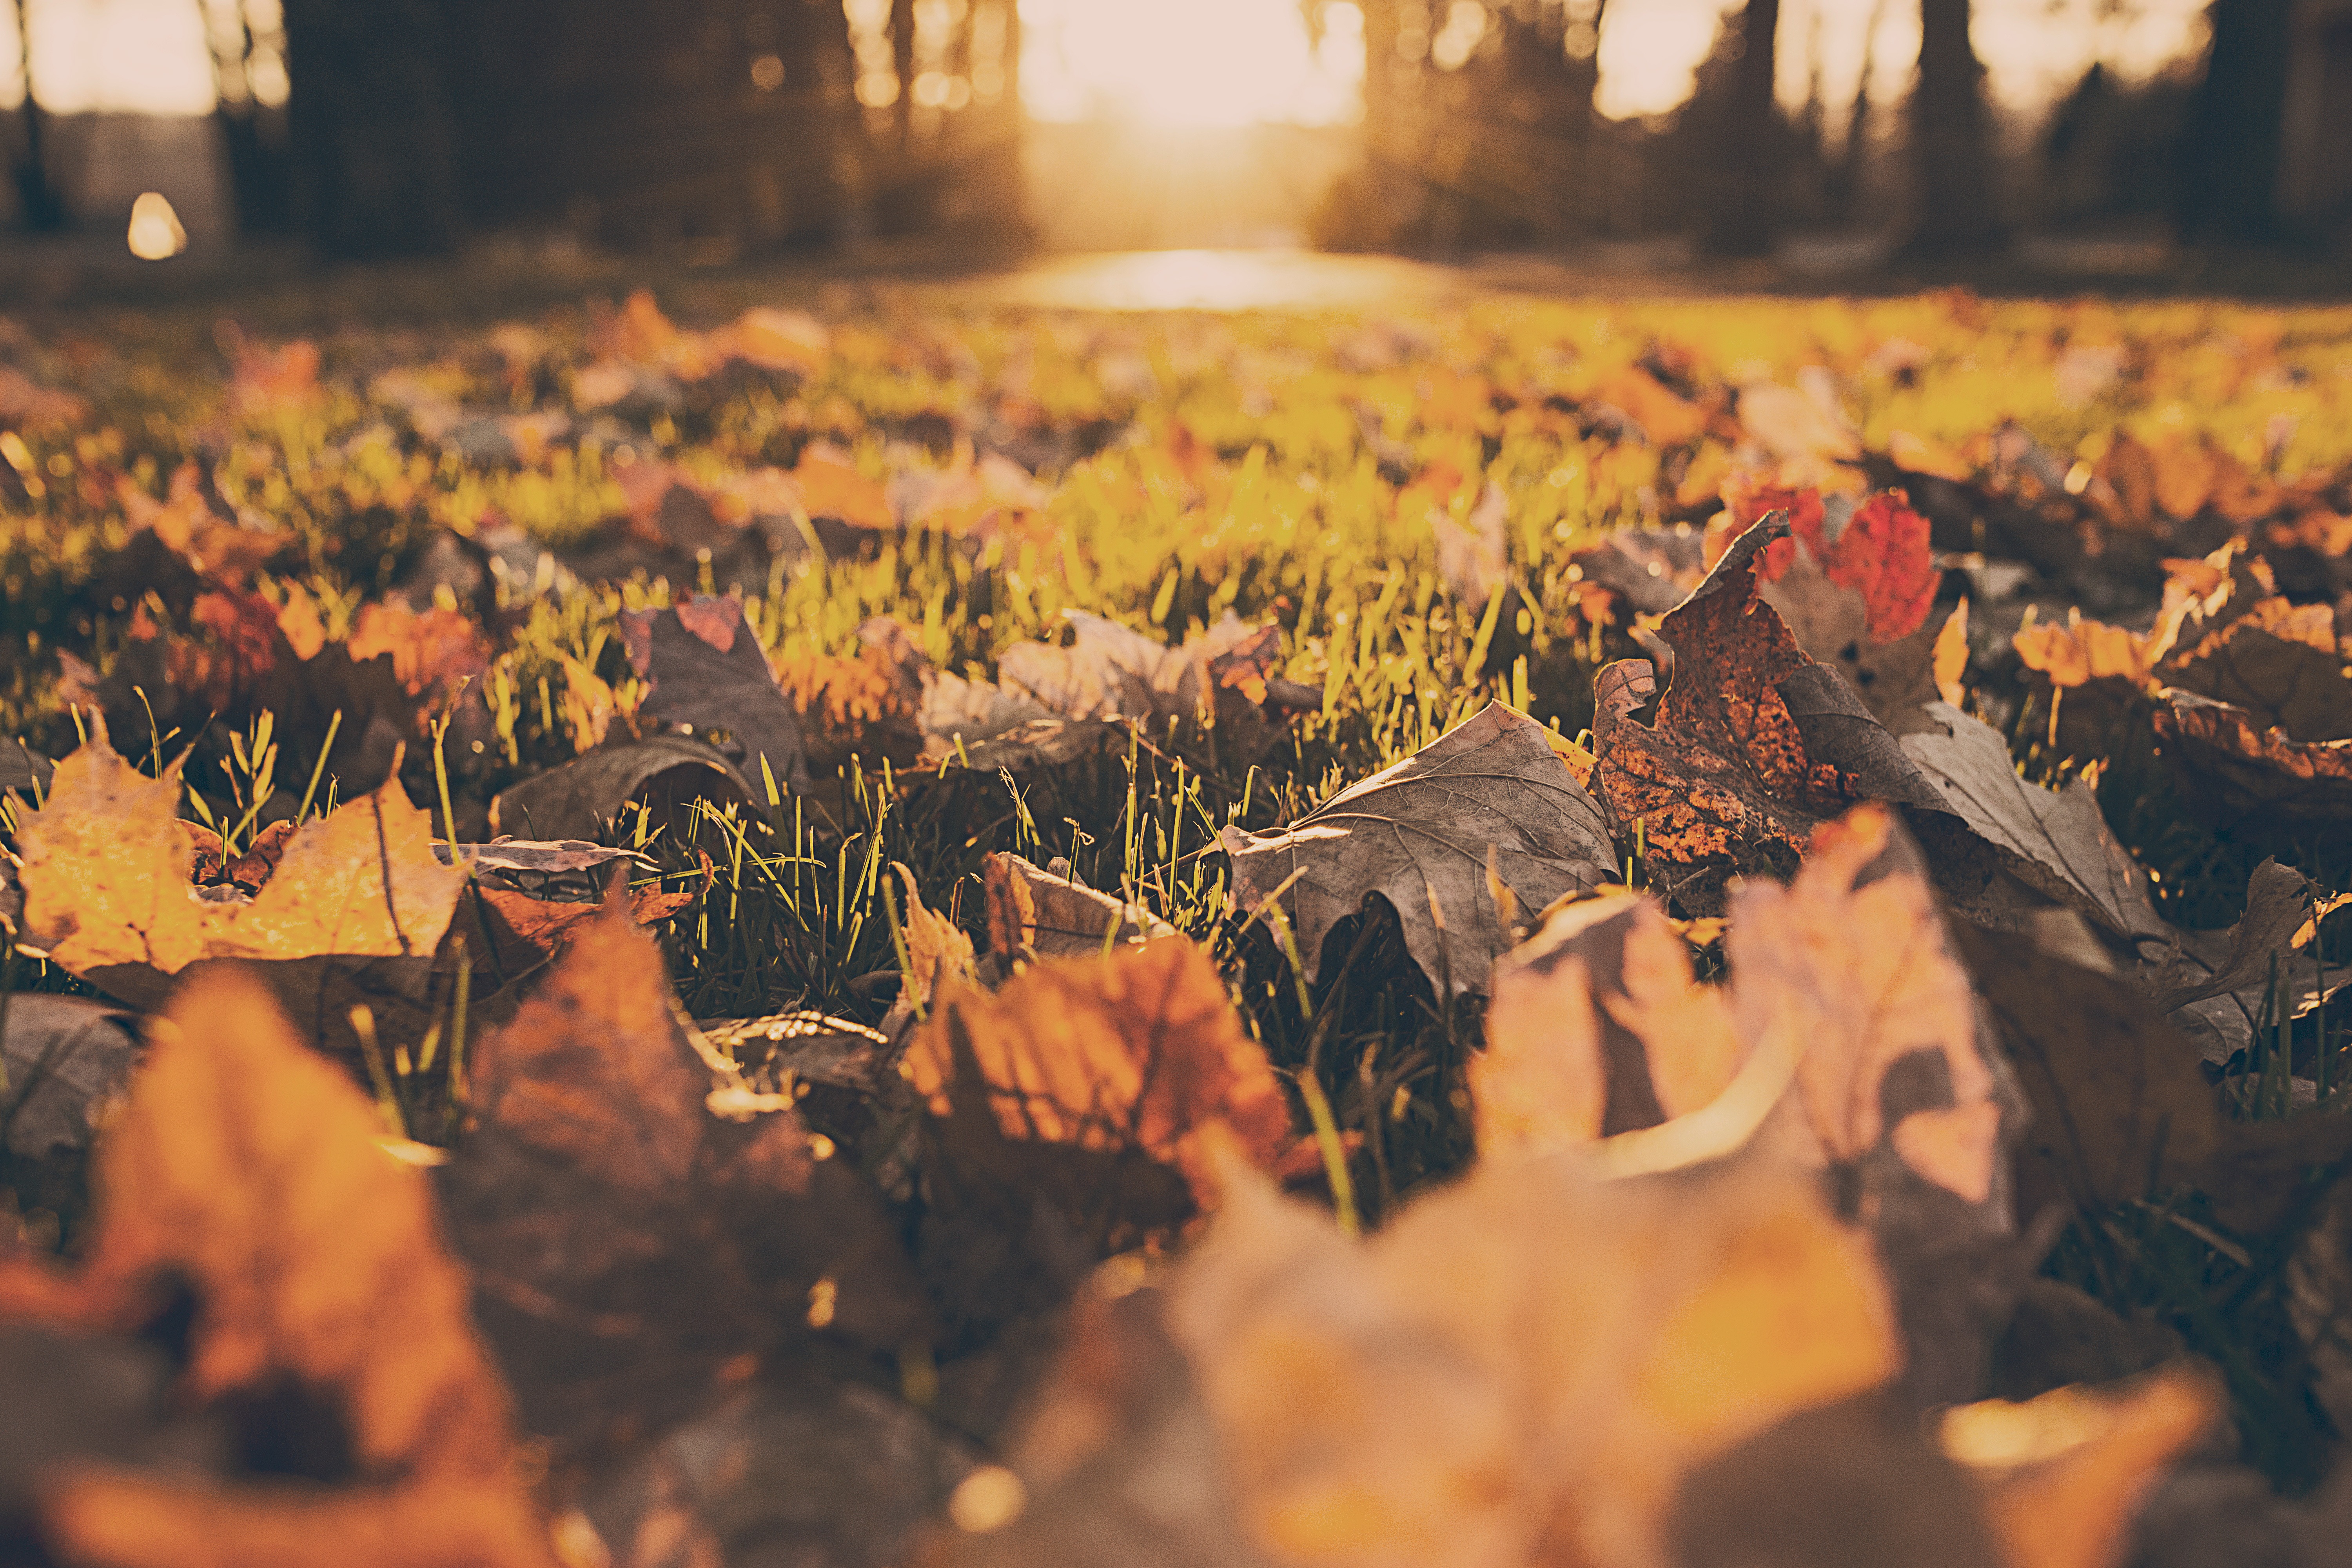
tree, grass, morning, leaf, fall, flower, crowd, dry, foliage, evening, color, autumn, park, season, forest floor, leaves